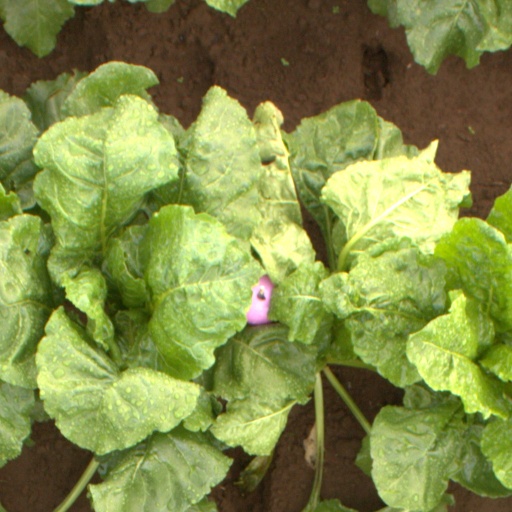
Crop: sugar beet